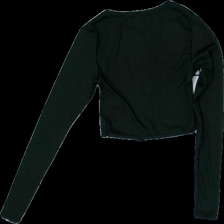
View: back
Type: Top
Category: Ladies
Brand: Amisu (New Yorker)
Colors: Black
Material: 100% Polyester
Cut: Loose
Size: XXS
Season: All
Price range: 100-150
Recommended usage: Reuse